Formula One engines

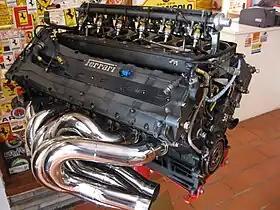
Ferrari Tipo 044/1 3.0-litre V12 F1 engine (1995)

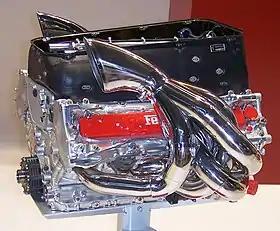
A 2004 Ferrari model 053 V10 engine of the Ferrari F2004

This era used a 3.0 L formula, with the power range varying (depending on engine tuning) between and , between 13,000 rpm and 20,000 rpm, and from eight to twelve cylinders. Despite engine displacement being reduced from 3.5 L, power figures and RPMs still managed to climb. Renault was the initial dominant engine supplier from 1995 until 1997, winning the first three world championships with Williams and Benetton in this era. The championship-winning 1995 Benetton B195 produced a power output of @ 15,200 rpm, and the 1996 championship-winning Williams FW18 produced @ 16,000 rpm; both from a shared Renault RS8 3.0 L V10 engine. The 1997 championship-winning FW19 produced between @ 16,000 rpm, from its Renault RS9B 3.0 L V10. Ferrari's last V12 engine, the "Tipo 044/1", was used in . The engine's design was largely influenced by major regulation changes imposed by the FIA after the dreadful events during the year before: the V12 engine was reduced from 3.5 to 3.0 litres. The 3.0-litre engine produced around 700 hp (522 kW) 17,000 rpm in race trim; but was reportedly capable of producing up to 760 hp (567 kW) in its highest state of tune for qualification mode. Between 1995 and 2000, cars using this 3.0 L engine formula, imposed by the FIA, produced a constant power range (depending on engine type and tuning), varying between 600 hp and 815 hp. Most Formula One cars during the season comfortably produced a consistent power output of between , depending on whether a V8 or V10 engine configuration was used. From 1998 to 2000 it was Mercedes' power that ruled, giving Mika Häkkinen two world championships. The 1999 McLaren MP4/14 produced between 785 and 810 hp @ 17,000 rpm. Ferrari gradually improved their engine. In , they changed from their traditional V12 engine to a smaller and lighter V10 engine. They preferred reliability to power, losing out to Mercedes in terms of outright power initially. Ferrari's first V10 engine, in 1996, produced @ 15,550 rpm, down on power from their most powerful 3.5 L V12 (in 1994), which produced over @ 15,800 rpm, but up on power from their last 3.0 L V12 (in 1995), which produced @ 17,000 rpm. At the 1998 Japanese GP, Ferrari's 047D engine spec was said to produce over , and from 2000 onward, they were never short of power or reliability. To keep costs down, the 3.0 L V10 engine configuration was made fully mandatory for all teams in 2000 so that engine builders would not develop and experiment with other configurations. The V10 configuration had been the most popular since the banning of turbocharged engines in 1989, and no other configuration had been used since 1998.